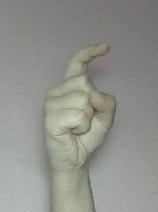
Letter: ra